Heart of Midlothian (Royal Mile)

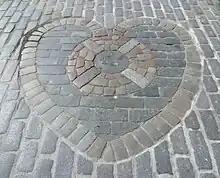
The Heart of Midlothian

The Heart of Midlothian is a mosaic located outside St Giles' Cathedral in Edinburgh. The heart marks the location of the entrance to Edinburgh's Old Tolbooth which was demolished in 1817. Locals will often spit upon the heart as a sign of good luck. While the tradition is now one of good luck, it was originally believed to be done as a sign of disdain for the executions which took place within the Old Tolbooth.